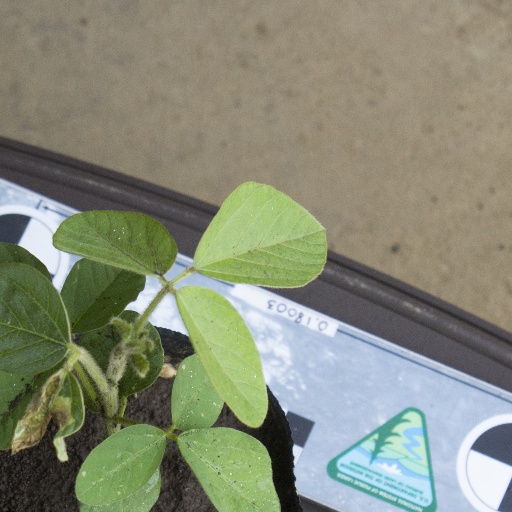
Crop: soybean